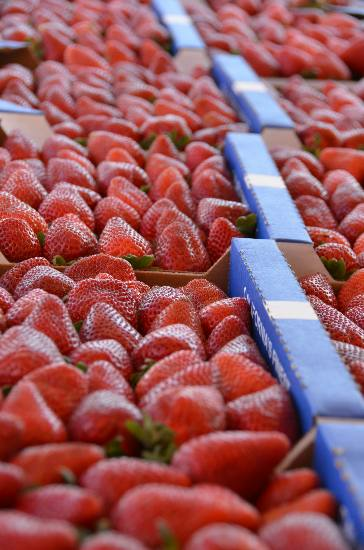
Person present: No